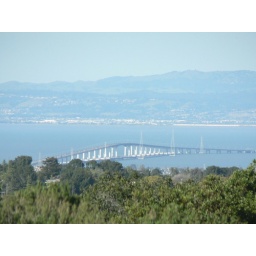
Another very clear day in the bay makes a great shot of the San Mateo bridge